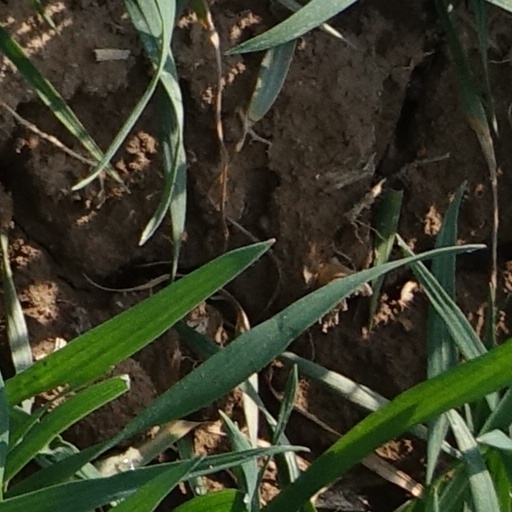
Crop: wheat